James Hulme Canfield

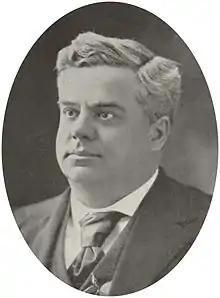

James Hulme Canfield (March 18, 1847 – March 29, 1909), born in Delaware, Ohio, the son of Rev. E. H. and Martha (Hulme) Canfield, was the fourth president of Ohio State University and fifth Chancellor of the University of Nebraska.